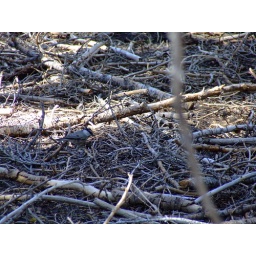
The birds on Mt San Jacinto weren't afraid at all and didn't mind you walking by